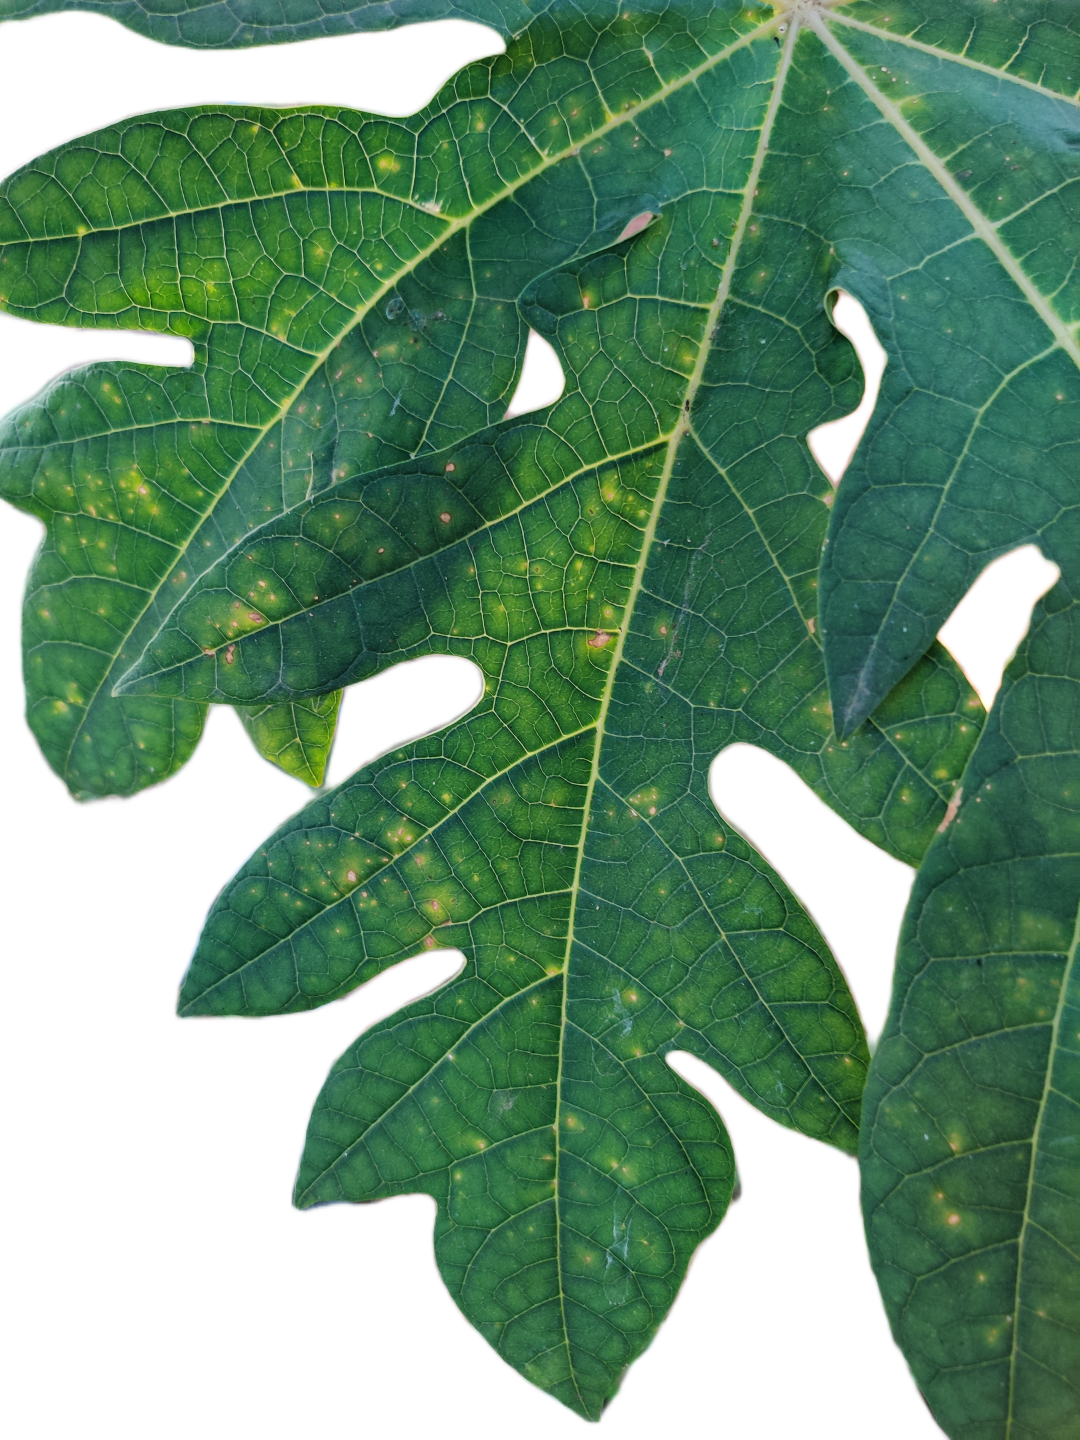
Crop: Papaya
Label: Carica_Insect_Hole